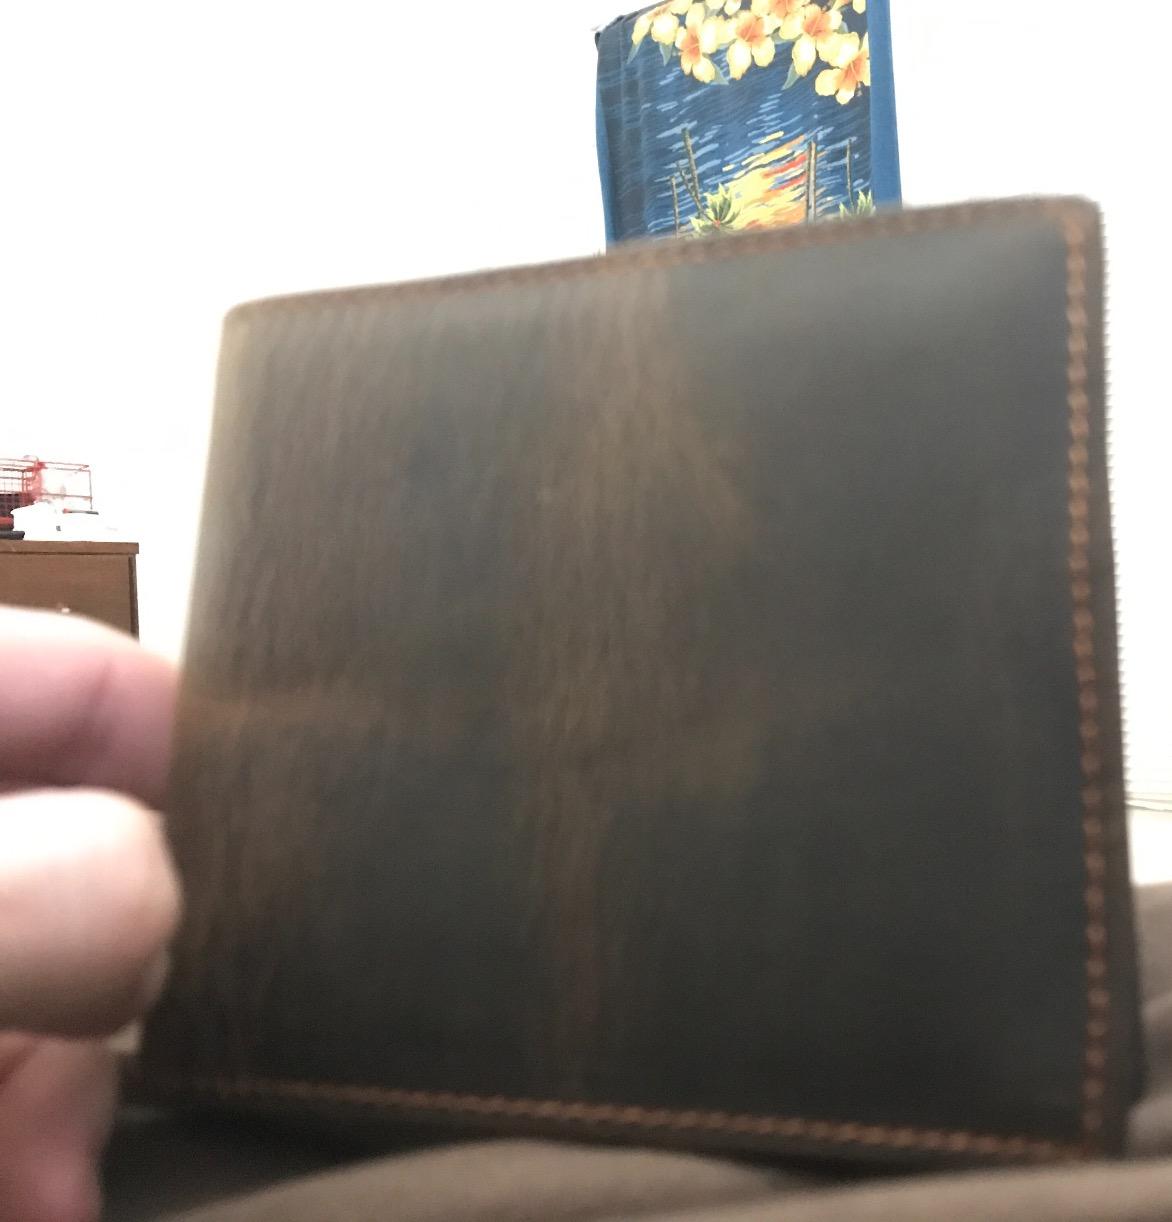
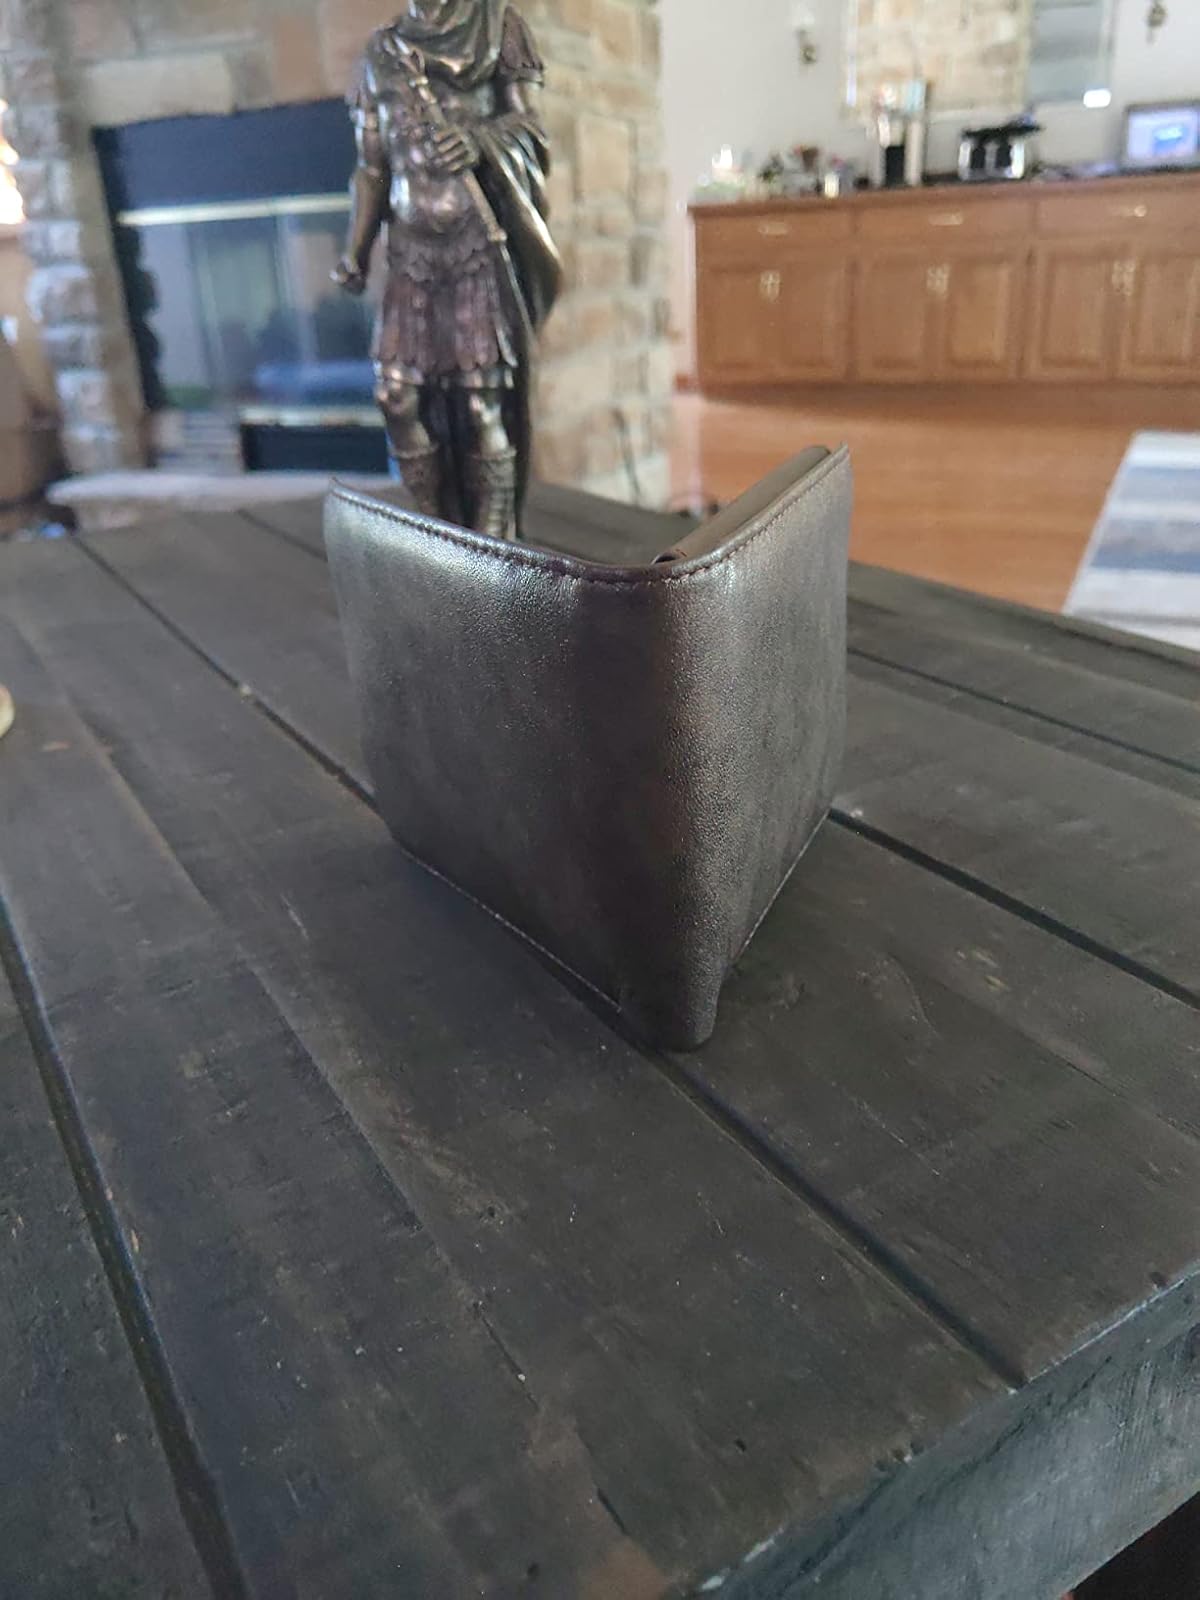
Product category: accessories_wallet
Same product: no